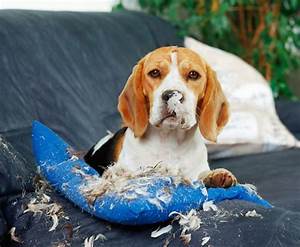
Label: cane